Menes

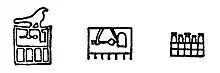
Two Horus names of Hor-Aha (left and center) and a name of Menes (right) in hieroglyphs.

The almost complete absence of any mention of Menes in the archaeological record and the comparative wealth of evidence of Narmer, a protodynastic figure credited by posterity and in the archaeological record with a firm claim to the unification of Upper and Lower Egypt, has given rise to a theory identifying Menes with Narmer.